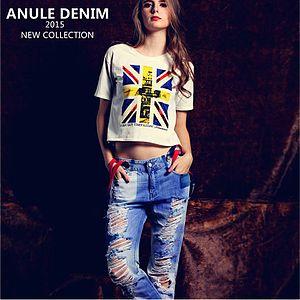
Un jeans déchiré, ou jeans troué, est un jeans ayant des trous, souvent au niveau des genoux, créés par l'usure ou de manière volontaire.
Un jeans est un pantalon à coutures, coupé dans une toile denim, renforcé par des rivets, qui à l'origine est un vêtement de travail. Par extension, le denim est lui-même dénommé jean.